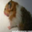
Label: hamster